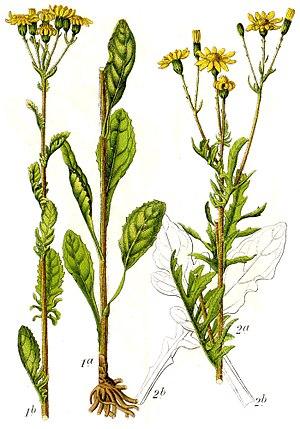
Le séneçon aquatique est une plante herbacée vivace de la famille des Asteraceae.